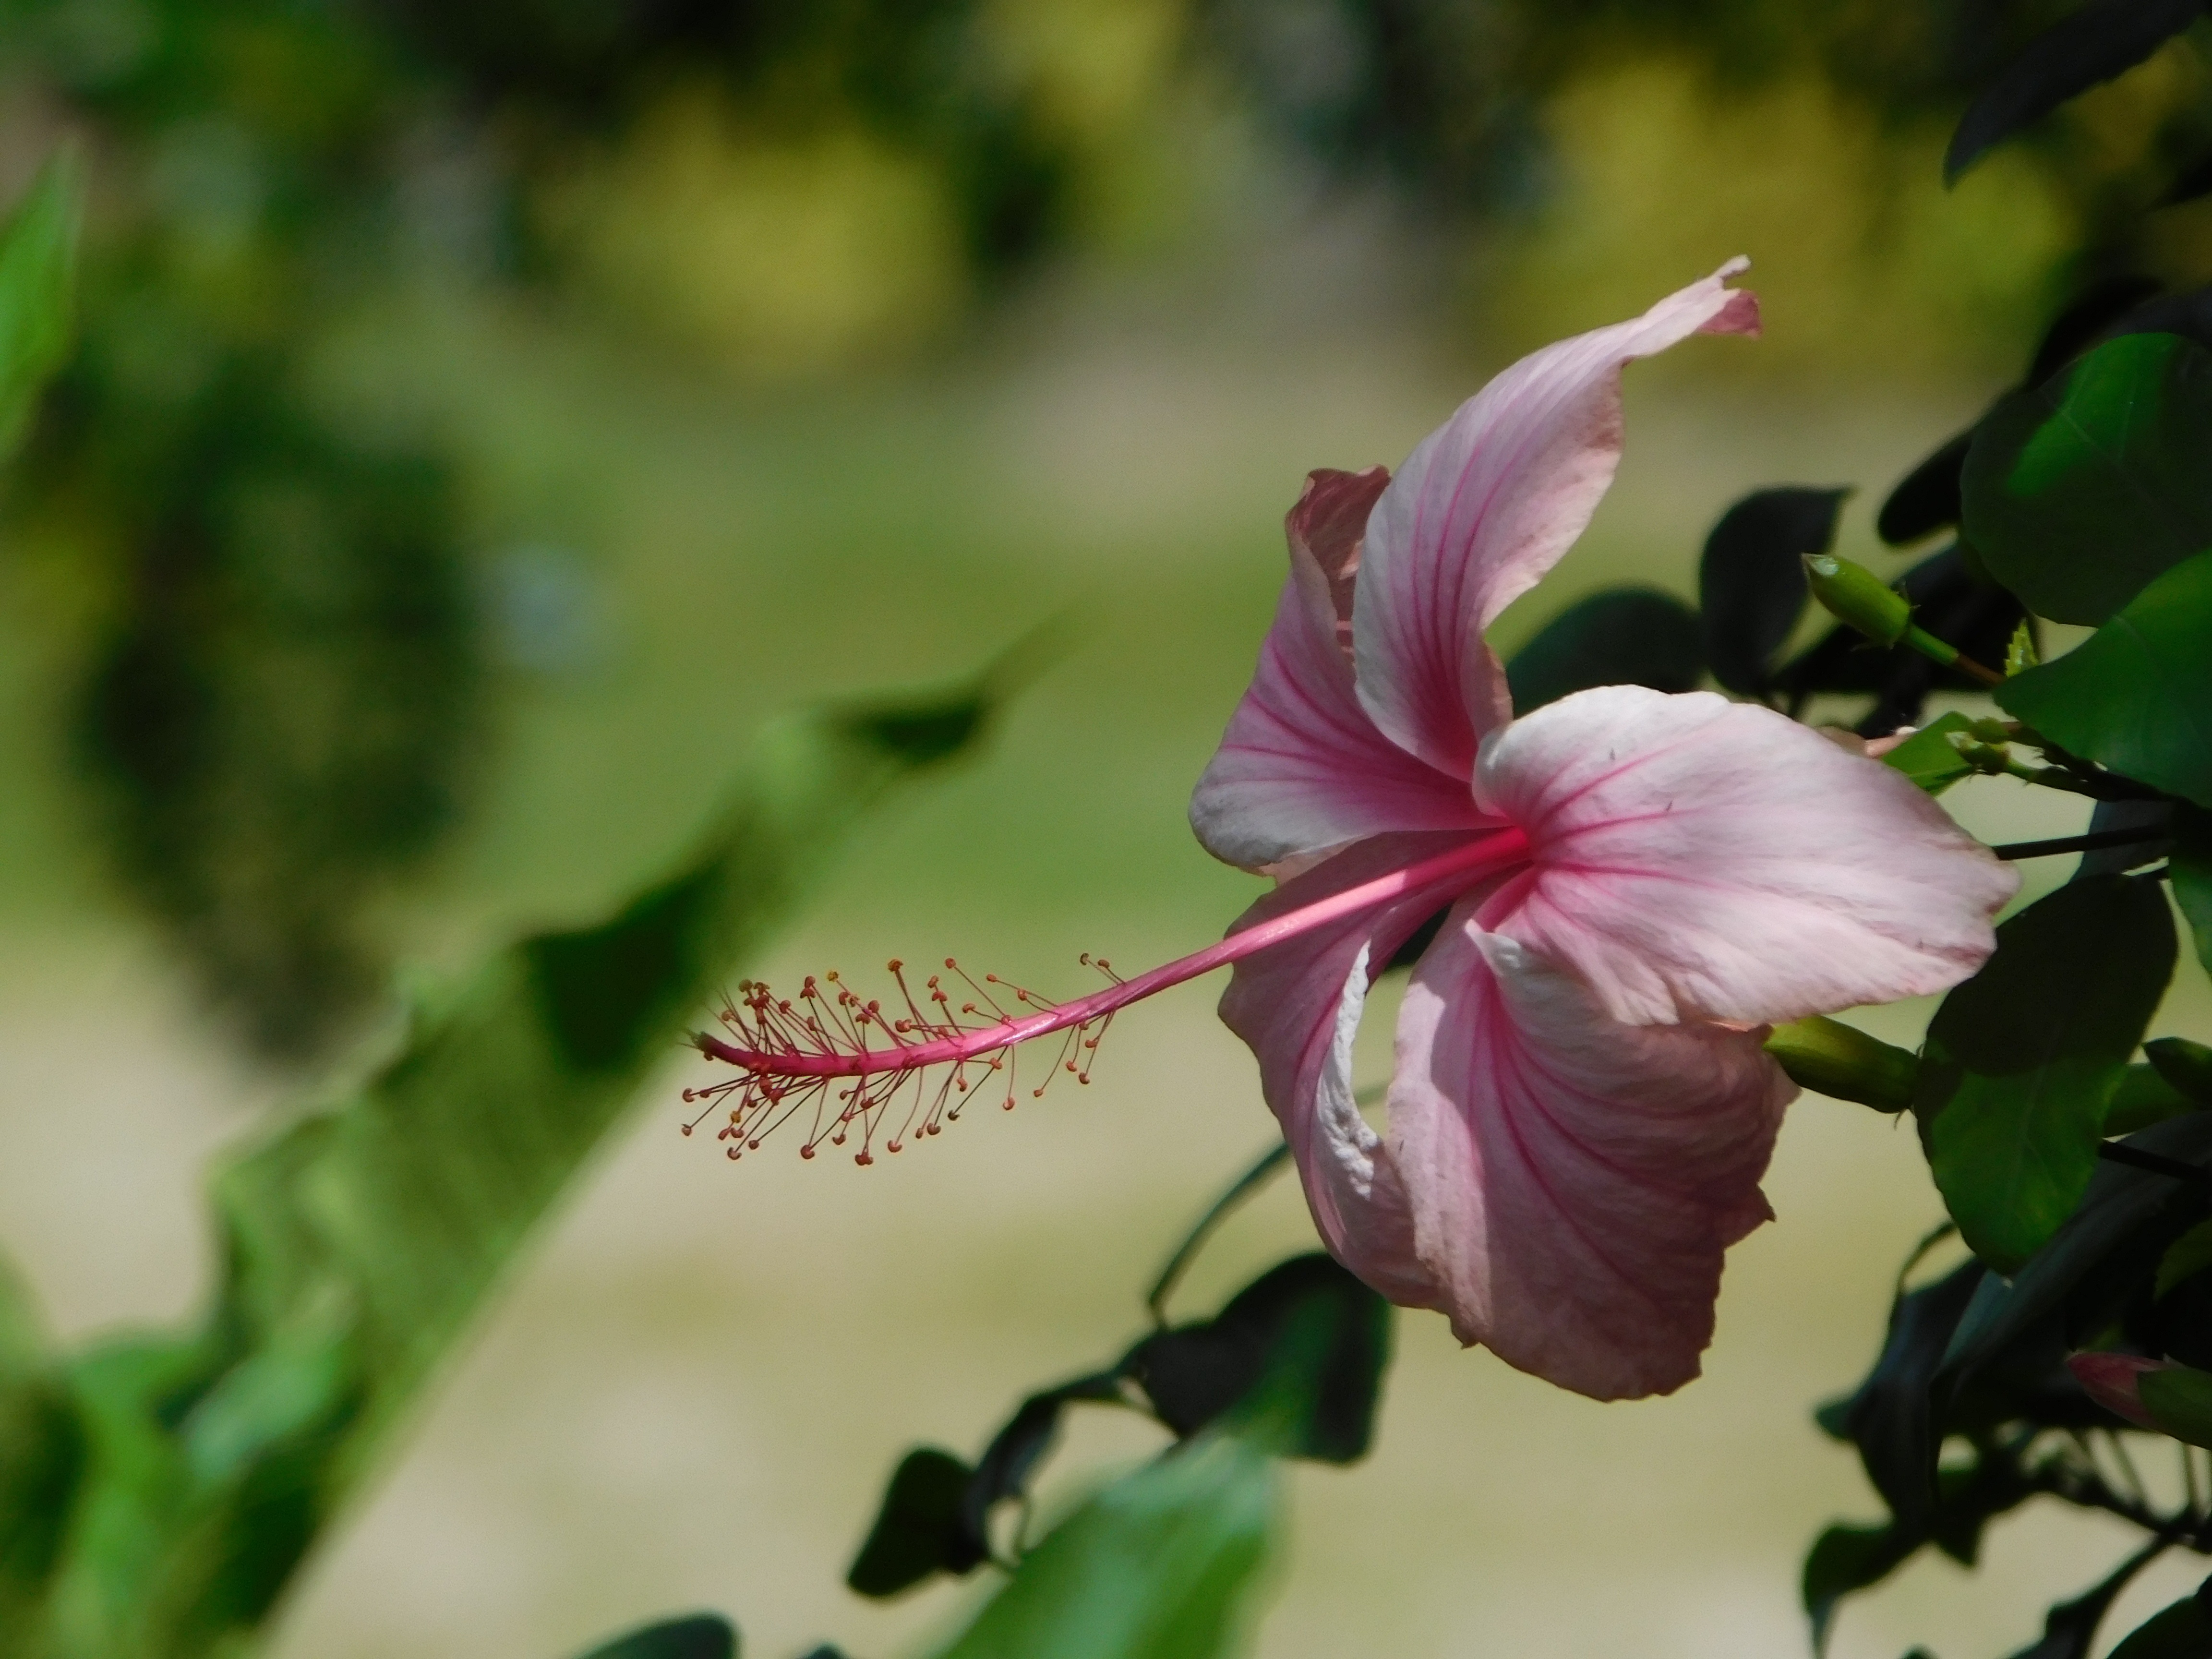
nature, blossom, plant, leaf, flower, petal, floral, botany, pink, flora, wild flower, wildflower, flowers, shrub, pistil, rosa, hibiscus, macro photography, flowering plant, vintage flowers, plant stem, land plant